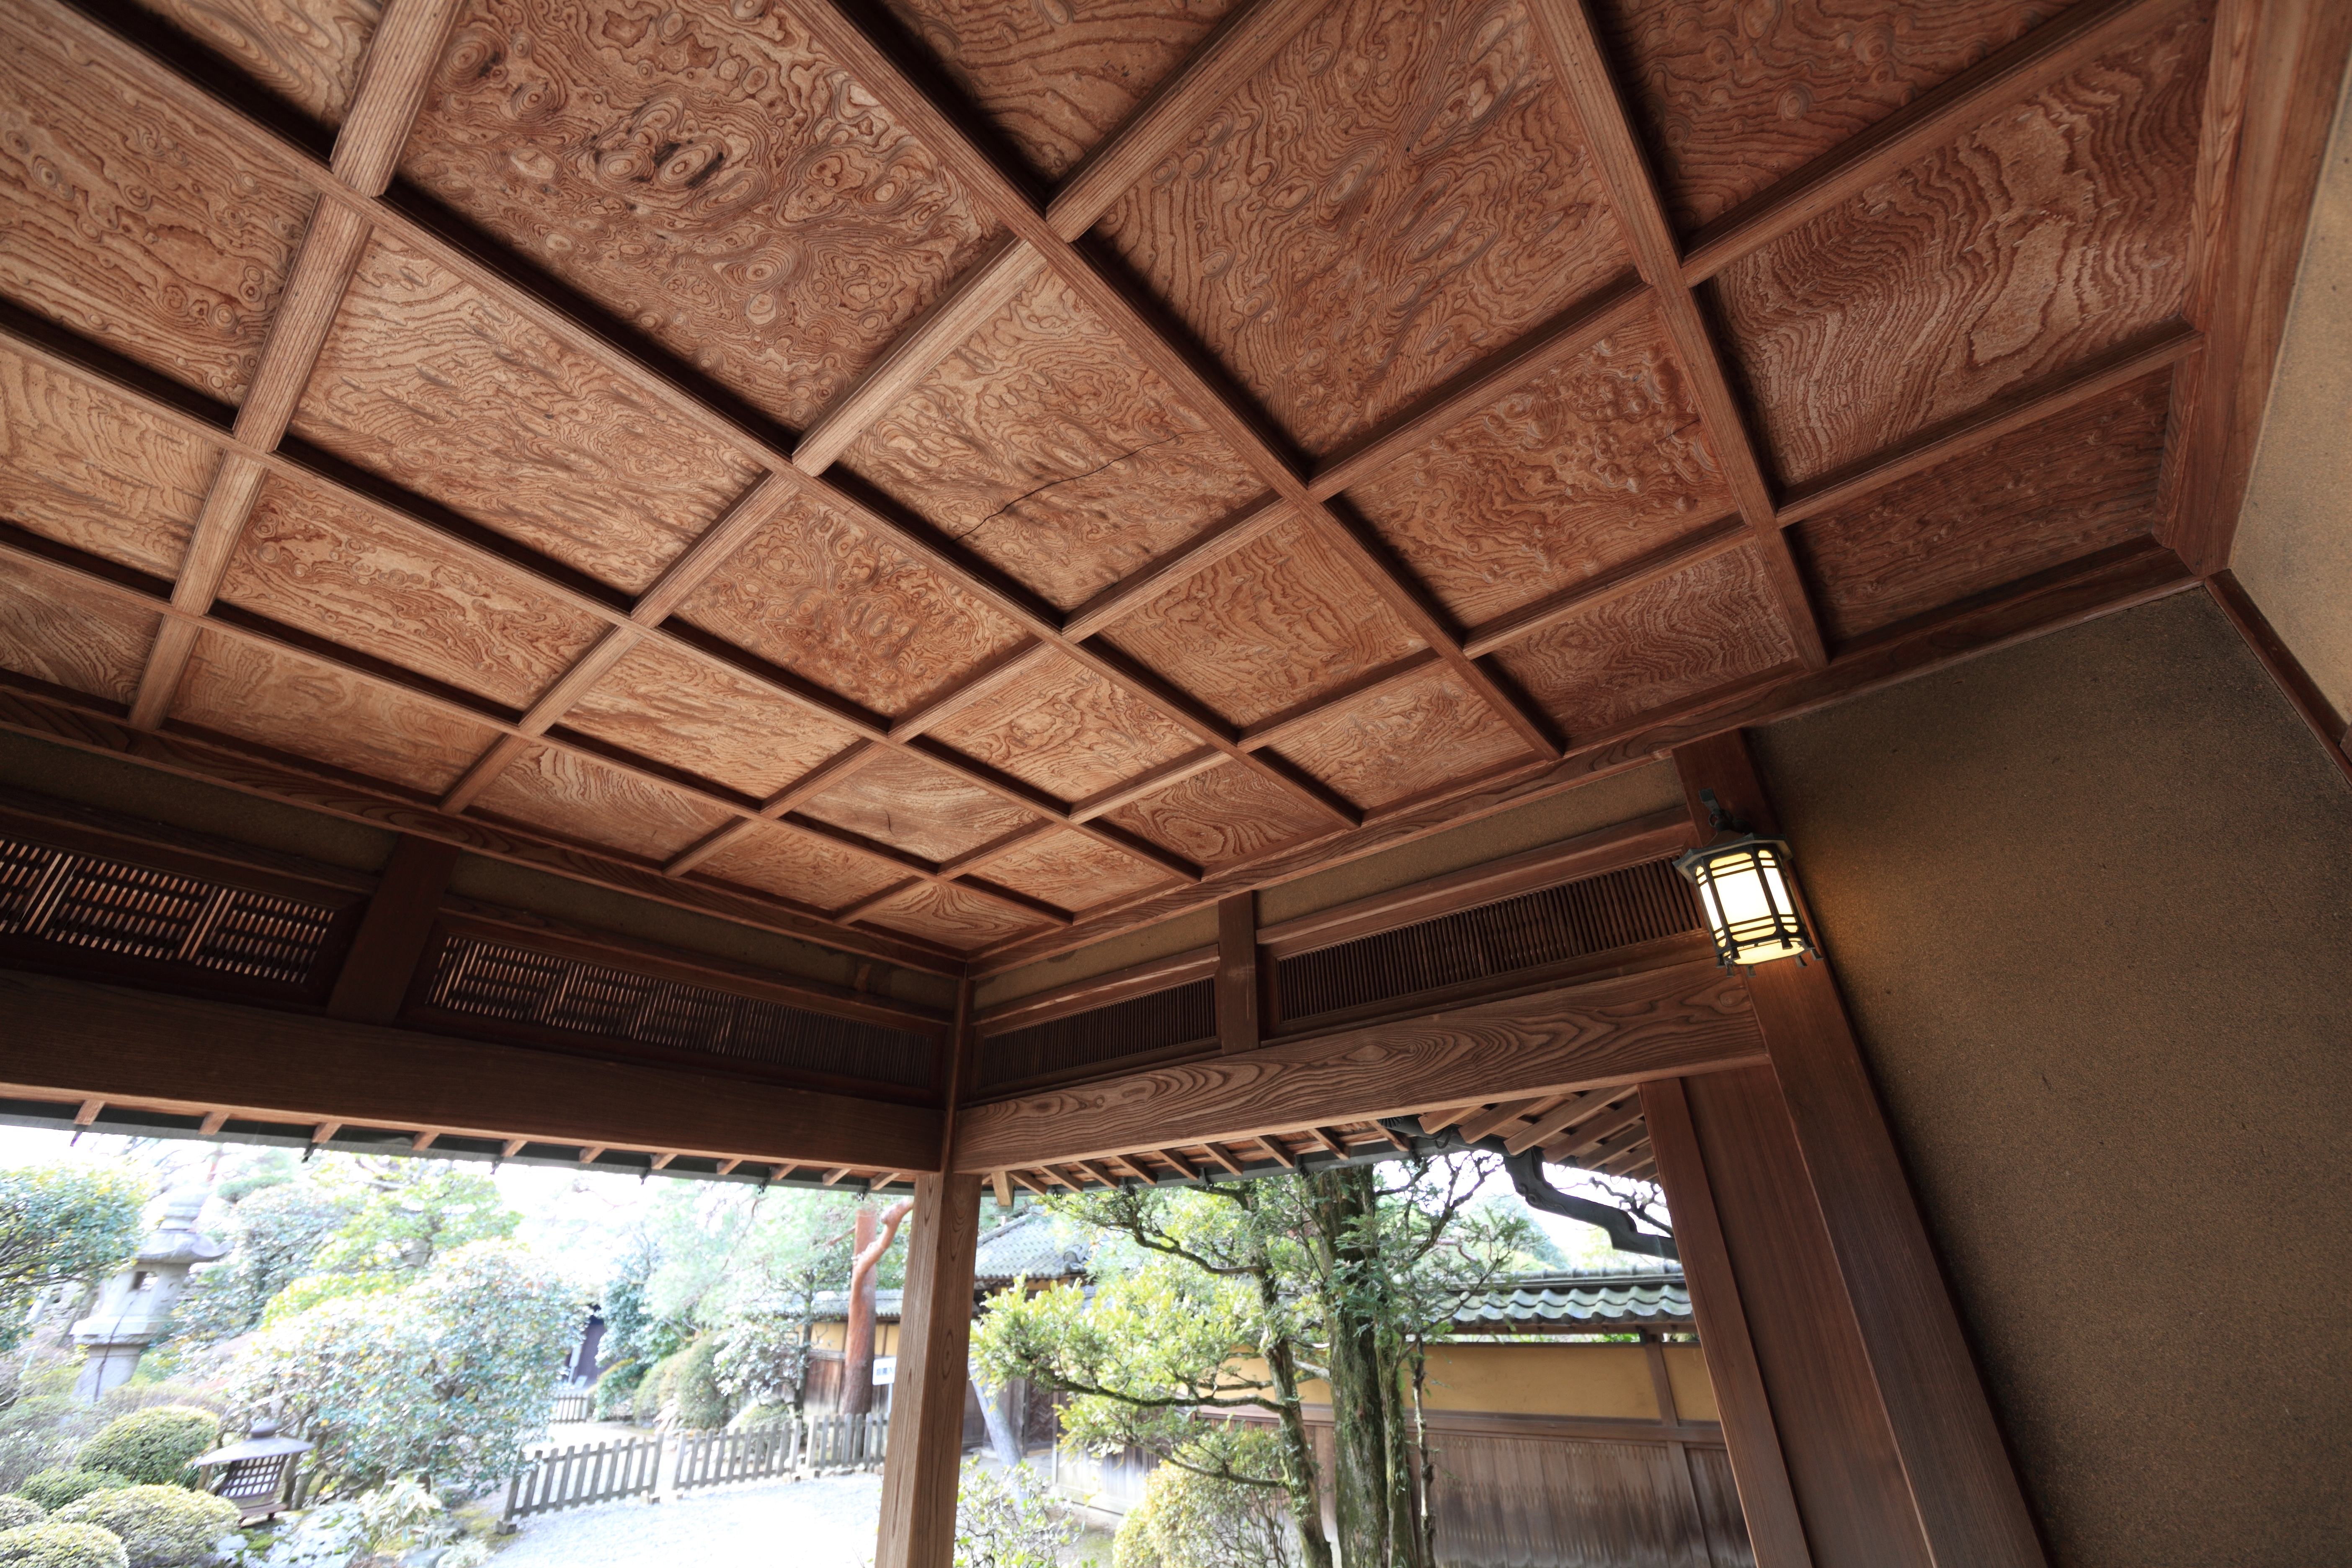
wood, house, floor, interior, window, roof, home, wall, ceiling, high, museum, entrance, property, room, interior design, memorial, cool image, design, japanese, 5d, style, hires, estate, markii, traditional, hi, res, resolution, saitama, hikigun, tohyama, kawajimamachi, real estate, daylighting, window covering, outdoor structure